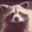
Label: raccoon